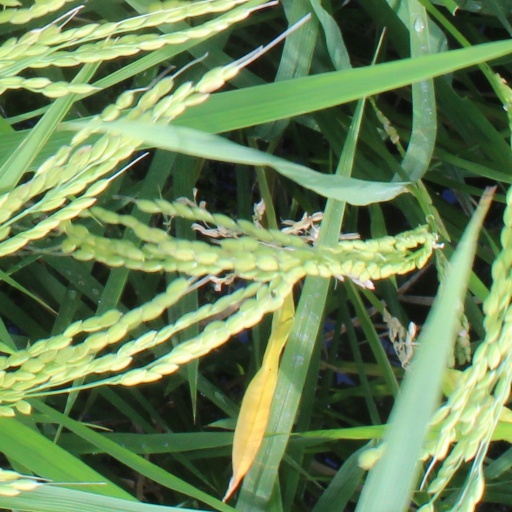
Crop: rice